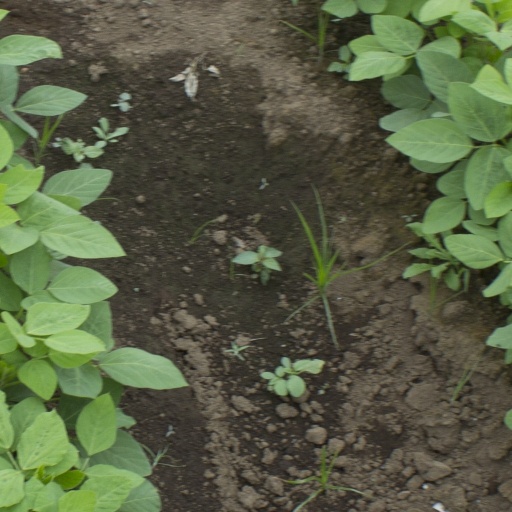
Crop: soybean